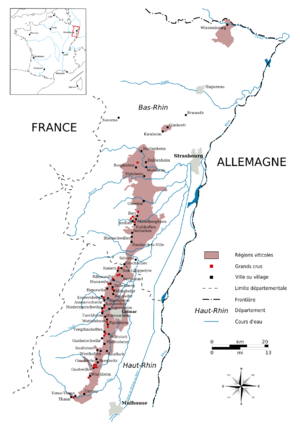
Les vignobles d'Alsace
L’alsace grand cru altenberg-de-wolxheim, ou altenberg de Wolxheim, est un vin blanc français produit sur le lieu-dit Altenberg, situé sur la commune de Wolxheim, dans le département du Bas-Rhin, en Alsace.
L’alsace grand cru frankstein, ou le frankstein, est un vin français produit sur le lieu-dit le Frankstein, sur la commune de Dambach-la-Ville, dans le département du Bas-Rhin, en Alsace.
L’alsace grand cru kastelberg, ou kastelberg, est un vin blanc français produit sur le lieu-dit Kastelberg, situé sur la commune d'Andlau, dans le département du Bas-Rhin, en Alsace.
L’alsace grand cru sommerberg, ou plus simplement sommerberg, est un vin blanc français produit sur le lieu-dit le Sommerberg, situé sur les communes de Niedermorschwihr et de Katzenthal, dans le département du Haut-Rhin, en Alsace.
Le klevener de Heiligenstein, ou alsace klevener de Heiligenstein, est un vin blanc français produit dans le vignoble d'Alsace autour de Heiligenstein, à partir du cépage savagnin rose Rs.
Le chasselas d'Alsace, ou alsace chasselas, ou gutedel, est un vin blanc français produit dans le vignoble d'Alsace à partir des cépages chasselas B et chasselas Rs. Il s'agit d'une dénomination de cépage au sein de l'appellation alsace.
L’alsace grand cru zinnkoepflé, ou le zinnkoepflé, est un vin blanc français produit sur le lieu-dit le Zinnkoepflé, situé à la limite entre les communes de Westhalten et de Soultzmatt, dans le département du Haut-Rhin.
L’alsace grand cru marckrain, ou plus simplement marckrain, est un vin blanc français produit sur le lieu-dit le Marckrain, situé sur les communes de Bennwihr et de Sigolsheim, dans le département du Haut-Rhin, en Alsace.
L’alsace grand cru rosacker, ou plus simplement rosacker, est un vin blanc français produit sur le lieu-dit le Rosacker, situé sur la commune de Hunawihr, dans le département du Haut-Rhin, en Alsace.
Un alsace grand cru, ou grand cru d'Alsace, est un vin blanc français d'appellation d'origine contrôlée produit sur certaines parcelles du vignoble d'Alsace.
L’alsace grand cru kanzlerberg, ou kanzlerberg, est un vin blanc français produit sur le lieu-dit Kanzlerberg, situé sur la commune de Bergheim, dans le département du Haut-Rhin, en Alsace.
Le gewurztraminer d'Alsace, ou alsace gewurztraminer, est un vin blanc français produit dans le vignoble d'Alsace à partir du cépage gewurztraminer Rs.
Le vignoble d'Alsace est une région viticole française. Il s'étire en une étroite bande sur presque toute la longueur de la région Alsace, entre le massif des Vosges et la plaine du Rhin.
L’alsace grand cru pfingstberg, ou plus simplement pfingstberg, est un vin blanc français produit sur le lieu-dit le Pfingstberg, situé sur la commune d'Orschwihr, dans le département du Haut-Rhin, en Alsace.